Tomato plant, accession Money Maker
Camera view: tilt-top (135 deg); turntable rotation: 330 degrees
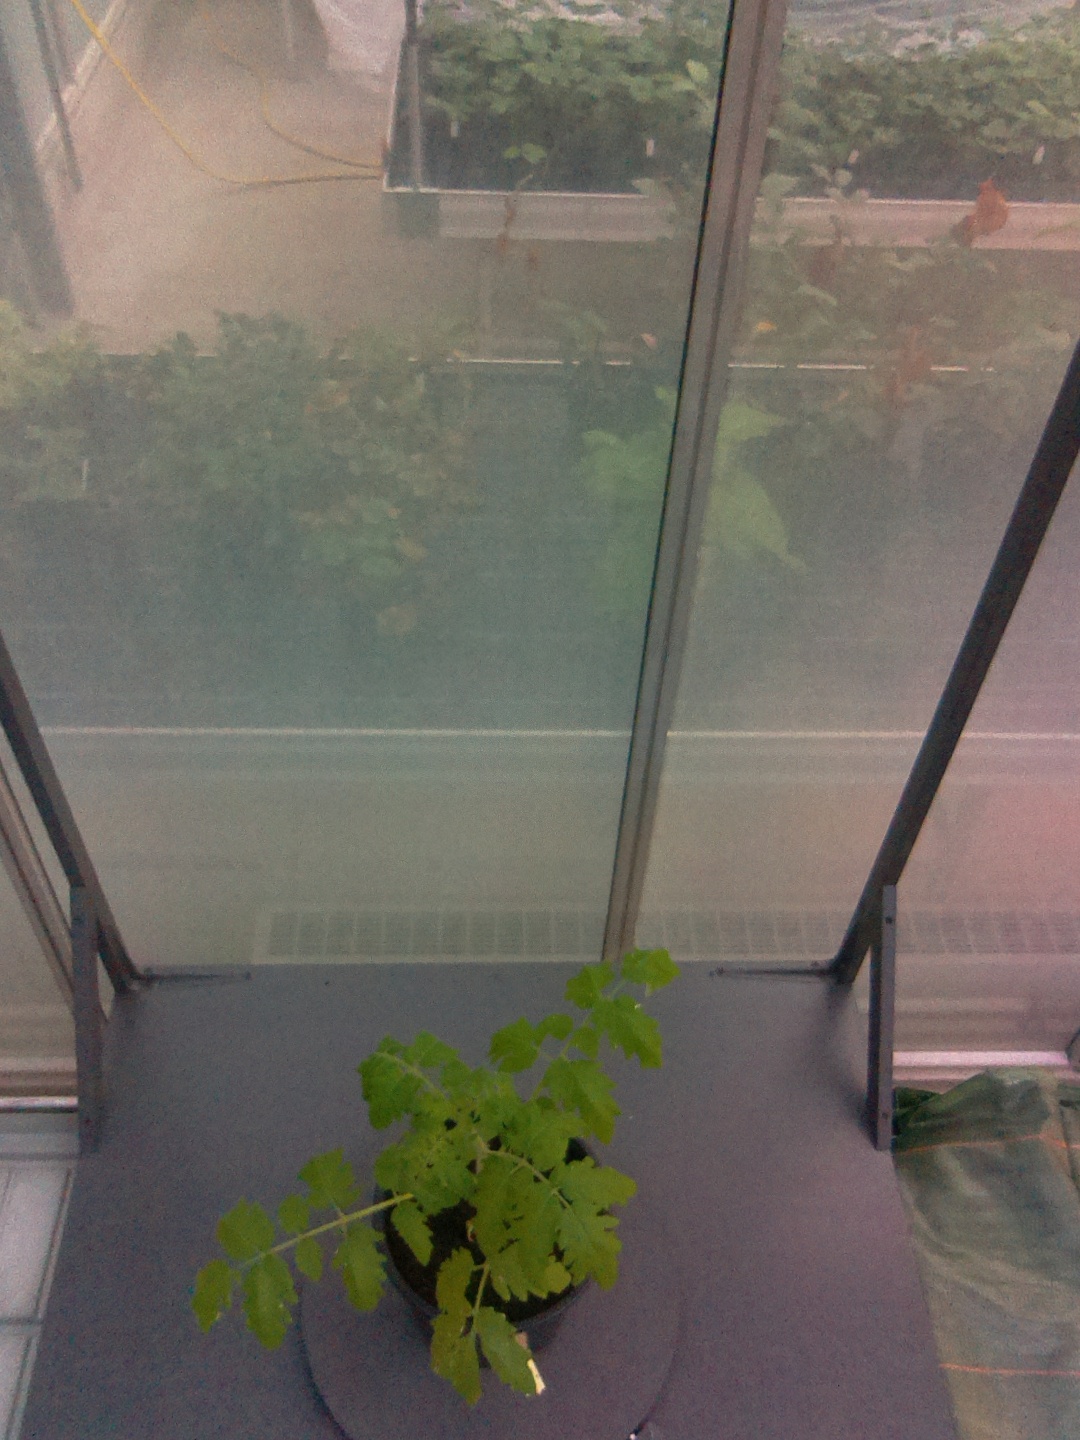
BBCH growth stage 13: 6 of true leaves visible